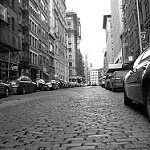
Label: B & W